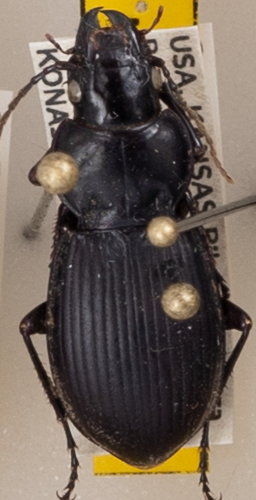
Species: Cyclotrachelus sodalis colossus
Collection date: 2022-06-22
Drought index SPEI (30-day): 0.794
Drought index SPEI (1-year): -0.078
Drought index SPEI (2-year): -0.086